Hinged arch bridge

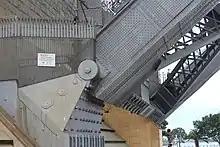
Hinges at one of the springing points of the Sydney Harbour Bridge, a two-hinged bridge built in 1925.

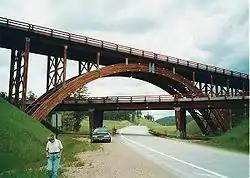
Glue-laminated timber arch bridge with a visible central hinge

A hinged arch bridge is one with "hinges" incorporated into its structure to allow movement. In structural engineering, a hinge is essentially a "cut in the structure" that can withstand compressive forces. In a steel arch, the hinge allows free rotation, somewhat resembling a common hinge. The most common hinged arch bridge varieties are the two-hinged bridge with hinges at the springing points and the three-hinged bridge with an additional hinge at the crown of the arch; though single-hinged versions exist with a hinge only at the crown of the arch. Hinges at the springing point prevent bending moments from being transferred to the bridge abutments. A triple-hinged bridge is statically determinate, while the other versions are not.